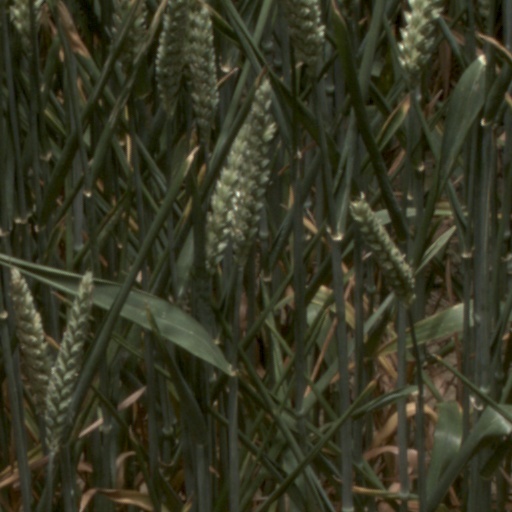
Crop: wheat